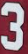
Number: 3